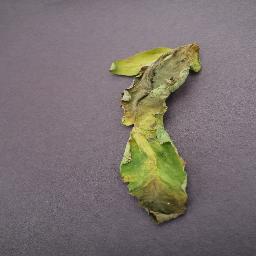
Label: Tomato___Late_blight